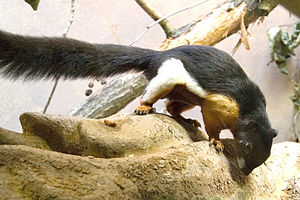
Egernfamilien / Billeder
Egernfamilien eller latin: Sciuridae er en stor familie af små eller mellemstore gnavere. Familien omfatter bl.a. træegern, jordegern, murmeldyr, flyveegern og præriehunde. Egern er hjemmehørende i Amerika, Eurasien og Afrika, og er blevet introduceret til Australien. De tidligst kendte egern stammer fra Eocæn. Blandt de øvrige nulevende gnavere er de nærmest beslægtede med bjergbæveren og hasselmusen.